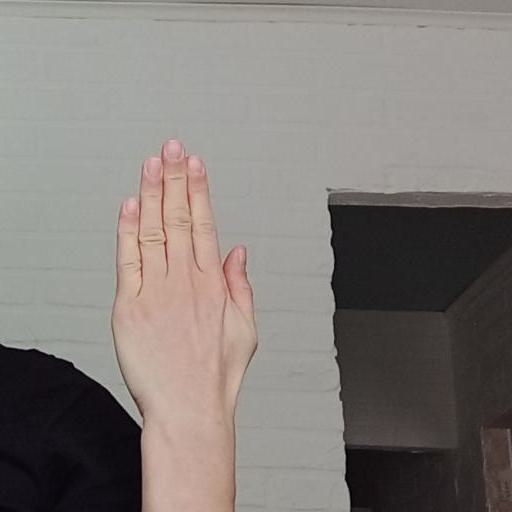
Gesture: stop_inverted